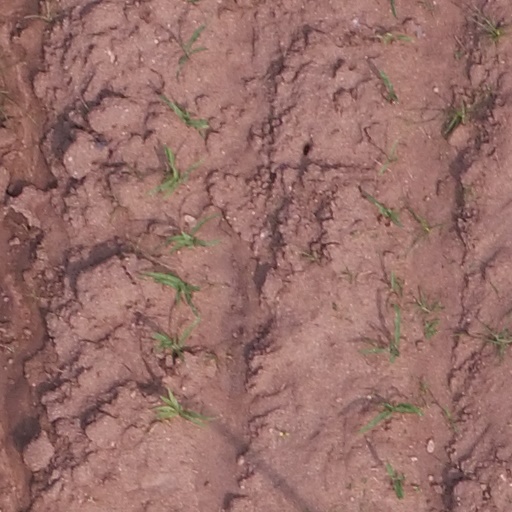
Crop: maize; corn